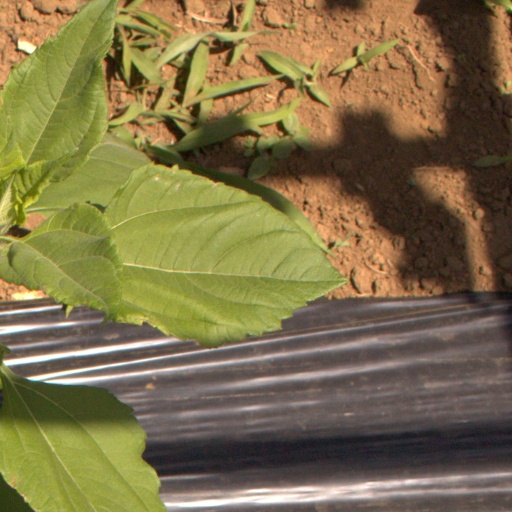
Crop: Jerusalem artichoke